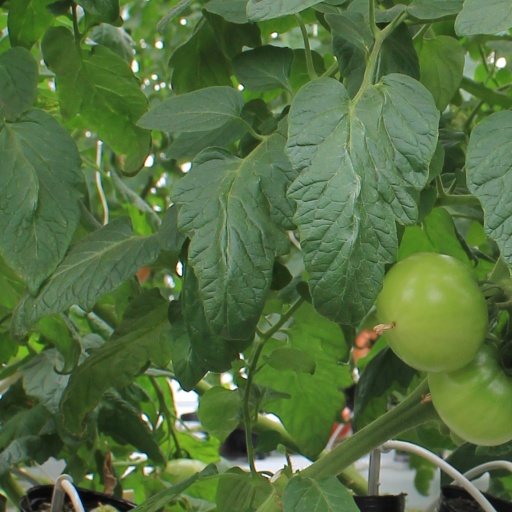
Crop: tomato